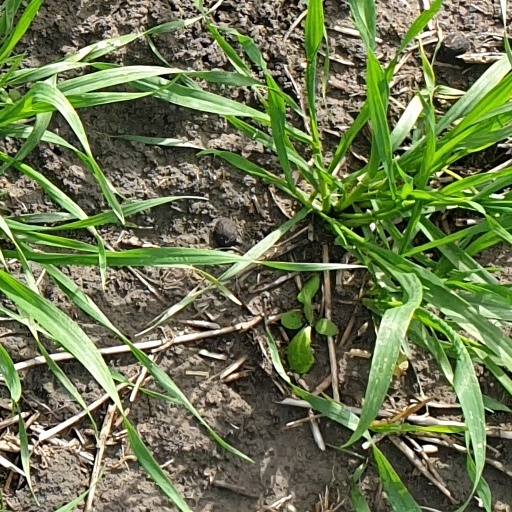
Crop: wheat